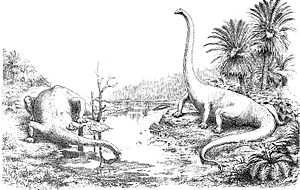
Diplodocus / Levevis / Kropsholdning
En tidlig rekonstruktion af Oliver P. Hay (1910), med spredte, kravlende ben[18]
Diplodocus var en slankt bygget sauropod med en længde på 26 meter og en vægt på 15 ton. Diplodocus tilhører Diplodocidea, der indeholder nogle af de største dinosaurer som Supersaurus på næsten 50 ton.